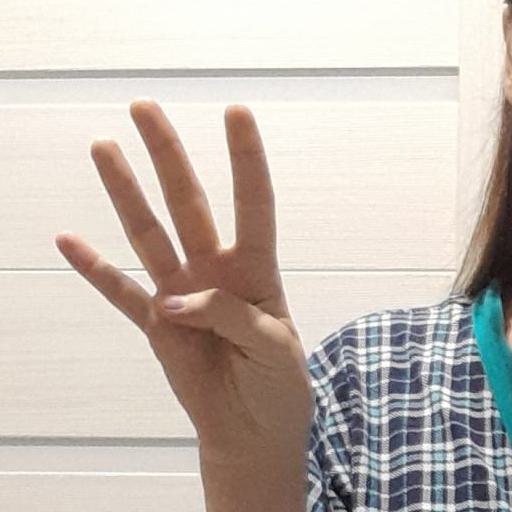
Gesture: four